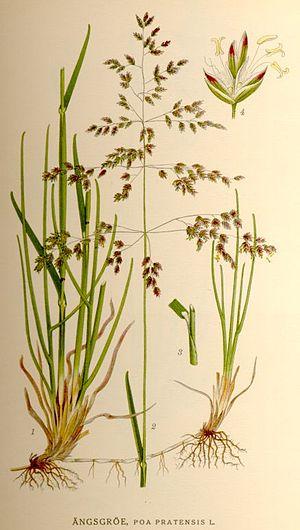
Le pâturin des prés est une plante herbacée vivace très commune de la famille des Poaceae.